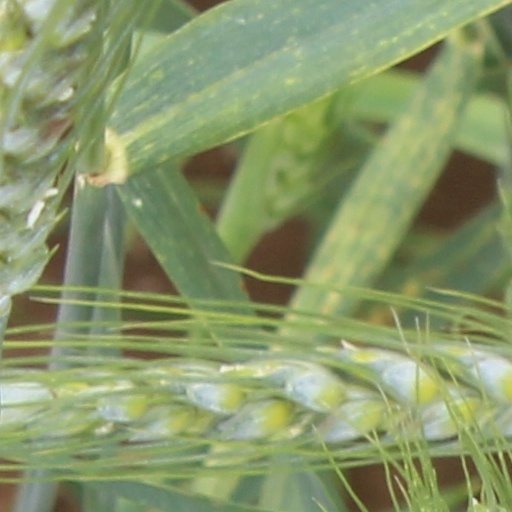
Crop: wheat